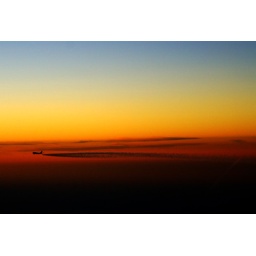
I found this plane in the sky while flying to Baltimore at Thanksgiving.